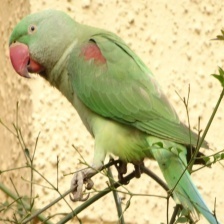
Species: ALEXANDRINE PARAKEET
Scientific name: PSITTACULA EUPATRIA